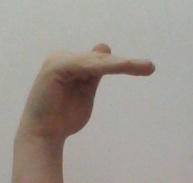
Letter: khaa